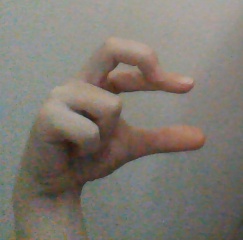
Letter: thal